Man with a Camera

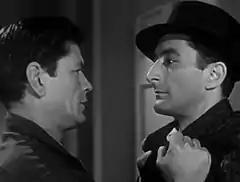
Charles Bronson (left) and Walter Maslow (right) in "Man with a Camera", 1959

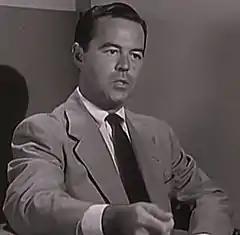
Casey Walters in "Man with a Camera", 1959

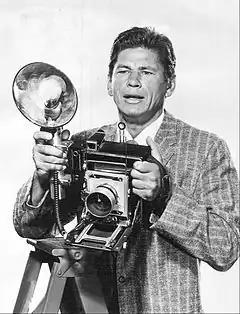
Bronson as Mike Kovac

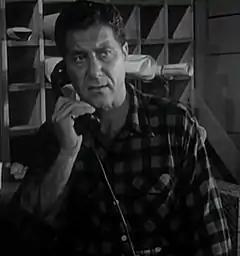
Baynes Barron in "Man with a Camera", 1959

"Man with a Camera" was filmed in Culver City, California, at Desilu Studios. From October 1958 to March 1959 it was broadcast on Fridays from 9 to 9:30 p.m. Eastern Time. From October 1959 to February 1960 it was broadcast on Mondays from 10:30 to 11 p.m. E.T. General Electric's Lamp Division sponsored the 1959-1960 episodes. Warren Lewis was the executive producer for Sharpe & Lewis Productions. A. E Houghton was the producer, and Gerald Mayer was a director.